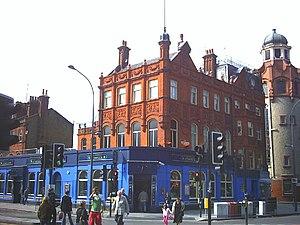
Le Bush Theatre est un théâtre situé dans la bibliothèque publique Passmore Edwards, dans le quartier Shepherd's Bush du London Borough of Hammersmith and Fulham.